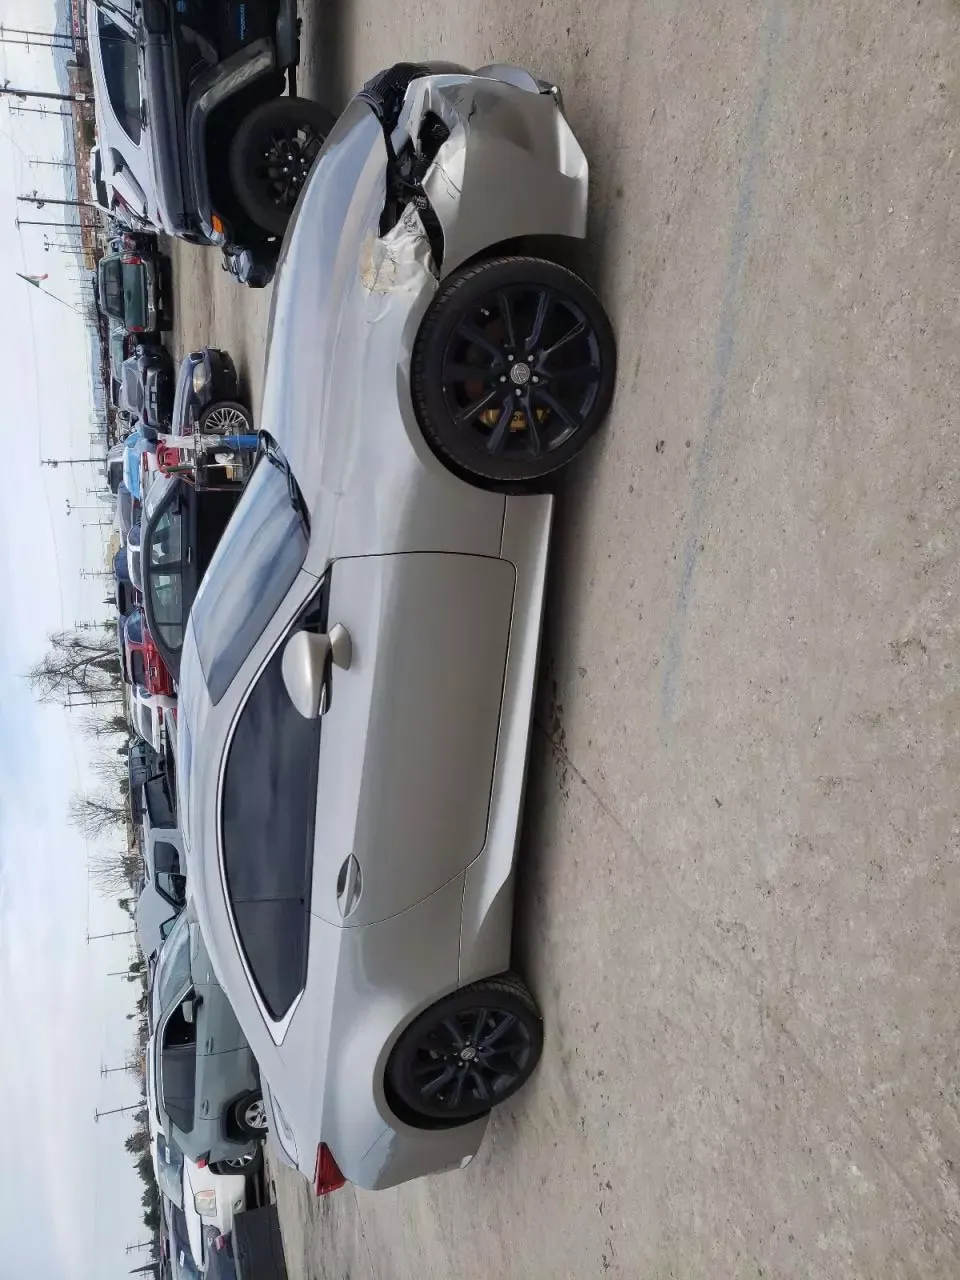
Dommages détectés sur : pare-choc avant, feu avant droit, aile avant droite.
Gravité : majeur